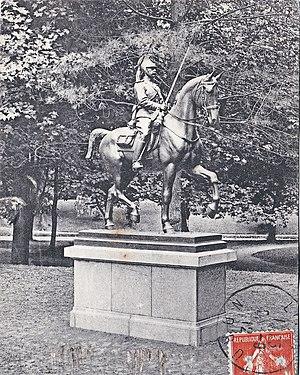
Lille (France - département du Nord) — Statue Équestre de Jean Joire dénommée ""En Vedette"", qu'il offrit à la Ville de Lille. La statue se trouvait au bois de Boulogne de Lille. Retirée en raison d'actes de vandalisme, elle est déplacée, et non sans être restaurée, installée dans l'enceinte du Cercle Frère [mess] de la Base de Défense de Lille, cachée du lambda par une haie boisée, rue des Bâteliers. Le site suivant indique l'année 1913 comme date de la création de l'oeuvre
Jean Victor François Joseph Joire est un sculpteur français, né le 5 septembre 1862 à Lille et mort le 8 septembre 1950 à Lomme.